Rogue Traders (TV programme)

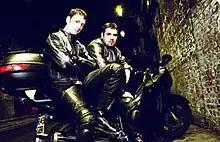
Presenter Matt and (previous co-presenter) Dan

Rogue Traders is a BBC One investigative/undercover consumer affairs television programme starring Matt Allwright, an investigative journalist, and Dan Penteado, a private investigator and Allwright's co-host. The show focuses on investigating and exposing the dubious work practices of tradespeople and businesses who have received complaints against them from their customers, often through the use of hidden cameras and rigged situations, sometimes sending members of the show's research team undercover to secretly record any training methods taught to a business' employees that is suspicious or unethical.